Bojan Križaj

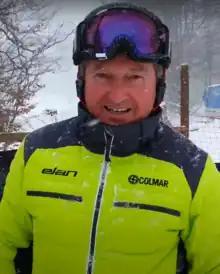
Križaj in 2015 at 58.

Križaj, born in Kranj, was a member of a well known Tržič ski family so he started skiing at the age of 3. In the season 1976/77 he received the first World Cup point, qualified among the 15 best slalom runners and later during that season in Madonna di Campiglio he hit his first top 3 podium. On 20 January 1980 he achieved the first Yugoslav World Cup victory in Wengen, Switzerland and later he won seven more times, thus still being Yugoslavia's and Slovenia's most successful male alpine skier to date.